Look (cigarette)

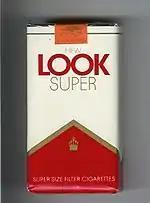
Pack of Look cigarettes

Below are all the current brands of Look cigarettes sold, with the levels of tar, nicotine and carbon monoxide included.